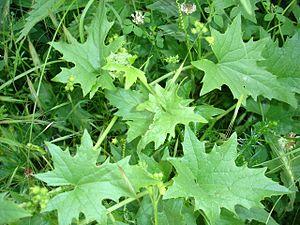
Bryonia alba est une espèce de plantes herbacées grimpantes de la famille des Cucurbitaceae, originaire d'Europe et d'Asie centrale. C'est une plante toxique dans toutes ses parties.